Crown of Christian IV

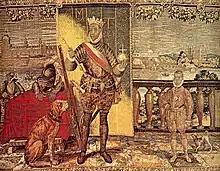
Prince Christian (IV) with his father Frederick II wearing the old crown, seen on one of the Kronborg Tapestries.

At the death of his father on 4 April 1588, Christian IV was just 11 years old. He succeeded to the throne, but as he was still underage, a regency council was set up to serve as the trustees of the royal power while Christian was still growing up. In 1595, the Council of the Realm decided that Christian would soon be old enough to assume personal control of the reins of government. For the upcoming coronation ceremony it was decided to commission a new crown. The new crown was made in the Odense workshop of (1580–1603) with assistance from the Nuremberg goldsmith Corvinianus Saur during the years 1595–1596.